Tartu Art School

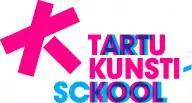

Tartu Art School is an upper secondary vocational art school in the city of Tartu, Estonia. TAS provides study programs for aspiring decorator-stylists (interior designers), print media designer-desktop publishers, 3D-modellers and illustrators.